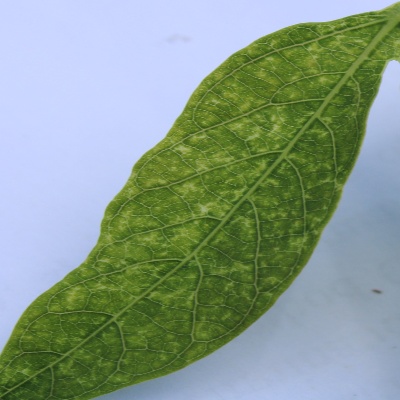
Crop: Cassava
Condition: green mite